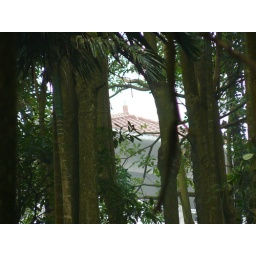
Zoom to show the pavilion just visible through the stand of trees below it. Taken from the road level below the trees.